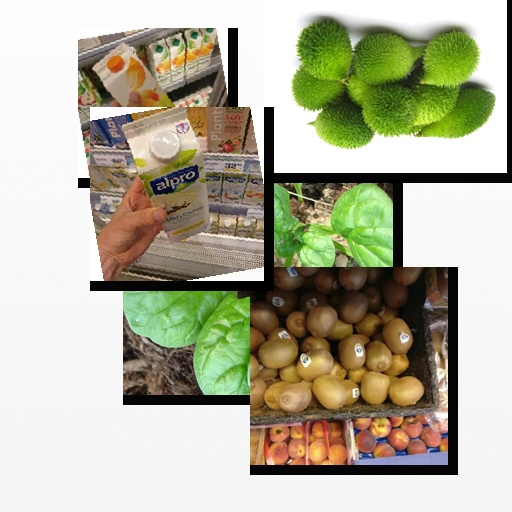
Food items: spinach, vanilla_soy_yogurt, kiwi, mandarin_juice, spiny_gourd